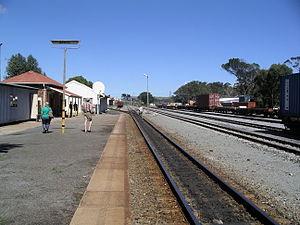
Le transport ferroviaire au Lesotho se limite en une seule gare située dans la capitale Maseru. Elle est le terminus de la branche de Maseru, connectée au réseau ferroviaire sud-africain. La ligne est constituée d'un tronçon de rail allant du pont sur la Caledon à la gare, couvrant une distance d'à peine 1,6 km. Cette ligne a ouvert le 18 décembre 1905. La gare de Maseru est distante de 137 km de celle de Bloemfontein.